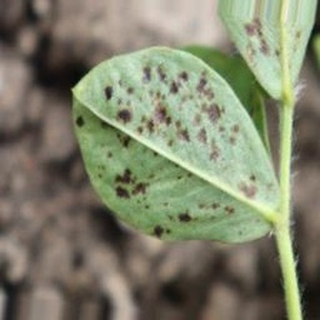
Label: groundnut_rust